List of extreme summits of the Caribbean

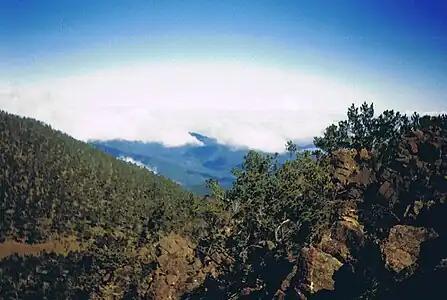
Pico Duarte is the highest point in the Dominican Republic, the Island of Hispaniola, and the entire Caribbean.

This article comprises four sortable tables of major mountain summits of the Caribbean that are the higher than any other point north or south of their latitude or east or west their longitude in the region.